Mount Rushmore in popular culture

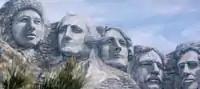
Mount Rushmore with a fifth President in "" (1989)

As one source notes, "Cartoonists have added more famous faces, real and imaginary, to Mount Rushmore, or show the four presidents talking. Toothpaste companies have made commercials showing how Roosevelt's teeth could be brushed if he'd only smile again!" In other cases, "movies replace the presidential faces with faces of movie characters". Examples include the 1980 film "Superman II", in which supervillain General Zod and his criminal partners Ursa and Non use their superpowers to replace the faces of Washington, Jefferson and Roosevelt with their own, while destroying Lincoln's. In the 2021 "What If...?" episode "What If... Thor Were an Only Child?", Frost Giants partying with Thor on Earth add ice sculptures in the shape of Loki's horns to Mount Rushmore. The 2023 film "Barbie" features a fictional Barbie Land in which, among other things, "every face on Mount Rushmore is a woman".